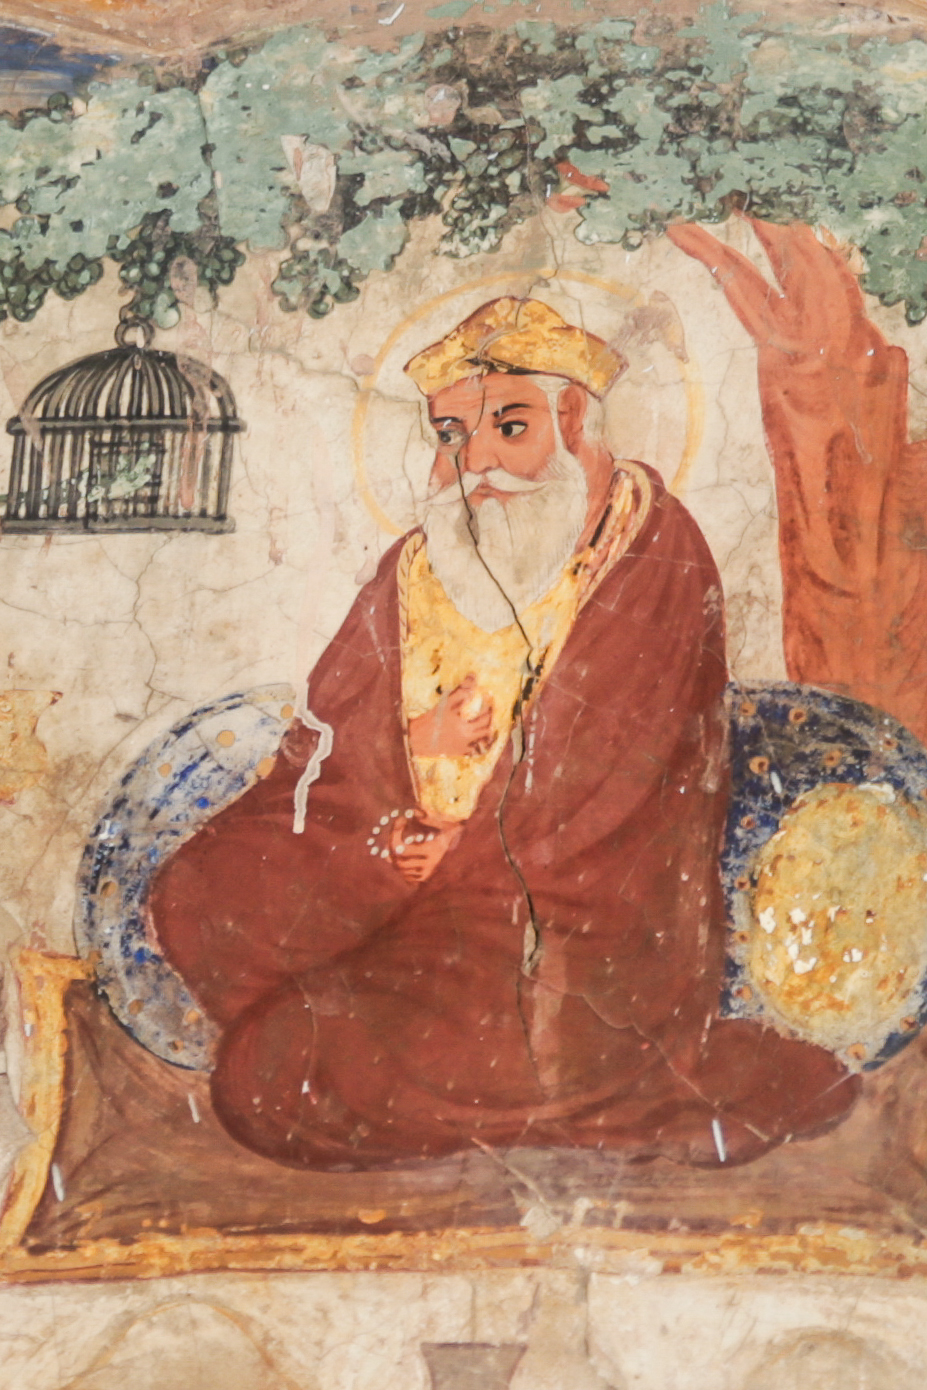
คุรุนานัก

|religion=ศาสนาซิกข์
| name = คุรุนานัก
| native_name = ਗੁਰੂ ਨਾਨਕ
| image = Mural painting of Guru Nanak from Gurdwara Baba Atal Rai.jpg
| alt = Mural painting of Guru Nanak from Gurdwara Baba Atal Rai
| caption = จิตรกรรมฝาผนังภาพคุรุนานักภายในGurdwara Baba Atal|คุรุทวาราบาบาอตาล (ศตวรรษที่ 19)
| birth_name = นานัก
| birth_place = Gurdwara Janam Asthan|รายโบยกีตัลวัณธี, รัฐสุลต่านเดลี (ปัจจุบันอยู่ในNankana Sahib|นานกานาซาฮิบ, แคว้นปัญจาบ, ประเทศปากีสถาน)
| death_place = Kartarpur, Pakistan|กรตารปุระ, จักรวรรดิโมกุล (ปัจจุบันอยู่ในประเทศปากีสถาน)
| resting_place = Gurdwara Darbar Sahib Kartarpur|คุรุทวาราดาร์บาร์สาหิบกรตารปุระ, Kartarpur, Pakistan|กรตารปุระ, ประเทศปากีสถาน
| known_for = ศาสดาผู้ก่อตั้งศาสนาซิกข์
| successor = คุรุอังคัท
| parents = Mehta Kalu และ Mata Tripta
| spouse = Mata Sulakhani
| children = ศรีจันท์, ลักษมีทาส
คุรุนานัก (; Guru Nanak, Shahmukhi alphabet|ชาห์มุกขีภาษาปัญจาบ|ปัญจาบี: ; ; , ; มีพระนามเมื่อแรกประสูติว่า นานัก; 15 เมษายน 1469 – 22 กันยายน 1539) หรือเรียกกันว่า บาบานานัก (Baba Nanak; 'คุณพ่อนานัก') เป็นคุรุซิกข์|คุรุผู้ก่อตั้งศาสนาซิกข์ ชาตกาลของพระองค์ได้รับการเฉลิมฉลองทั่วโลกในงานGuru Nanak Gurpurab|คุรุนานักคุรปุรับ
เชื่อกันว่าคุรุนานักได้เสด็จไปทั่วเอเชียเพื่อสอนผู้คนเกี่ยวกับคำสอนขององค์ "เอกโองการ" () ผู้ทรงเป็นความจริงนิรันดร์และสถิตอยู่ ณ ที่ทั้งปวงซึ่งทรงสร้างขึ้นมา
== อ้างอิง ==
หมวดหมู่:คุรุซิกข์
หมวดหมู่:บุคคลที่เคยนับถือศาสนาฮินดู